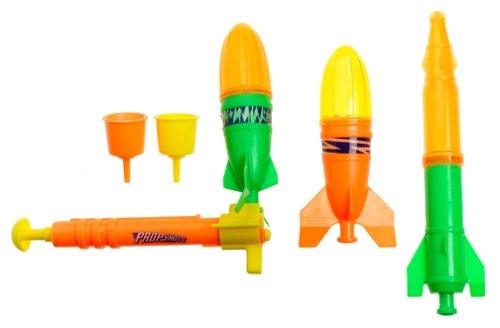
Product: Toysmith Aquashots Deluxe Water Rocket Set
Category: Toys & Games | Novelty & Gag Toys
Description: Two funnels for easily filling your rockets with water.
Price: $21.96
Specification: ProductDimensions:10.6x10x1.9inches|ItemWeight:8ounces|ShippingWeight:8ounces(Viewshippingratesandpolicies)|ASIN:B000A0IBTM|Itemmodelnumber:4066|Manufacturerrecommendedage:4yearsandup